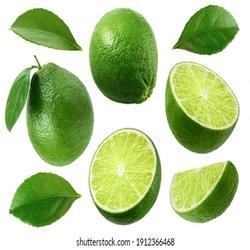
Label: Lemon